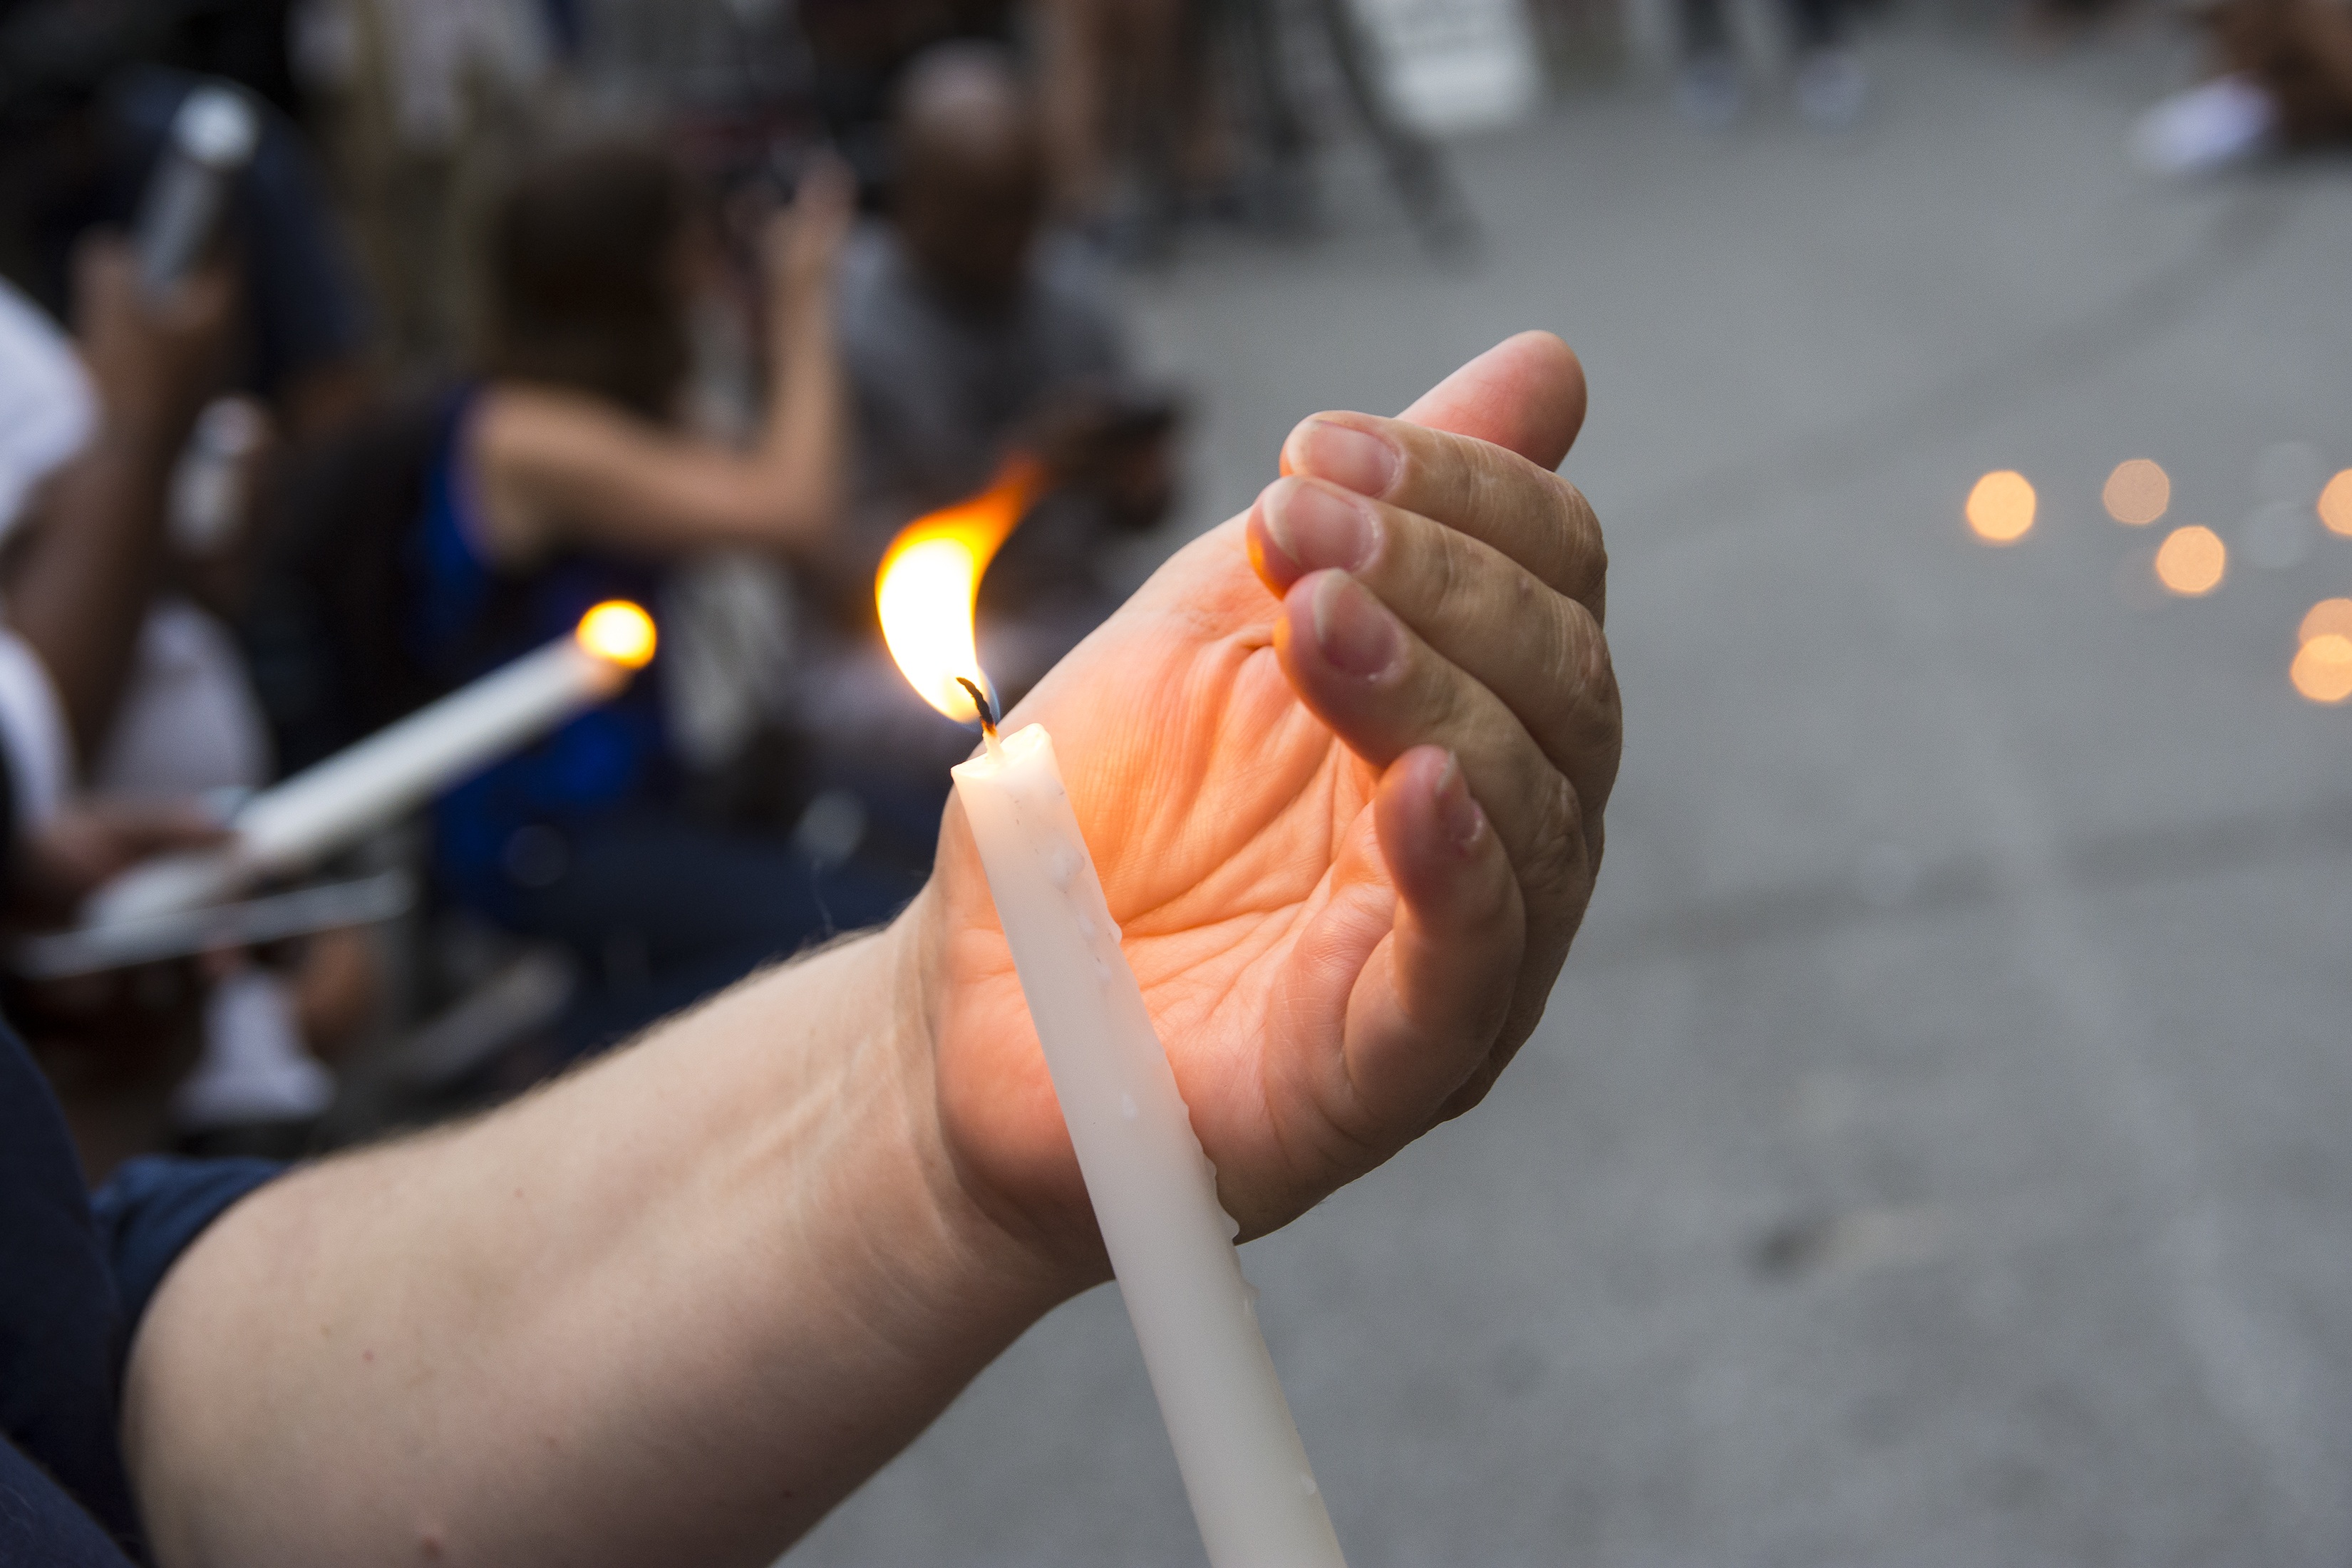
hand, light, woman, leg, finger, flame, child, human, candle, human body, burning, skin, candlelight, vigil, sense